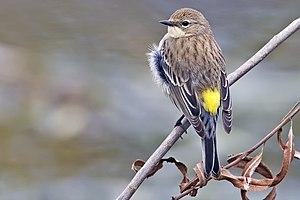
Setophaga coronata est une espèce de passereaux appartenant à la famille des Parulidae.